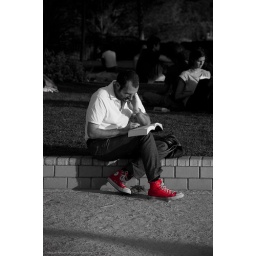
The reader in red shoes